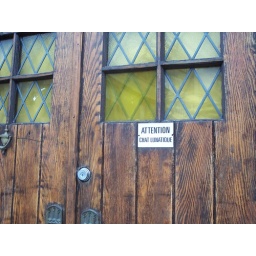
This sign was spotted on the door of a church in Brooklyn.